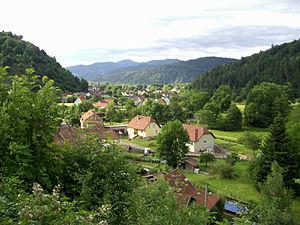
Oderen, Vallée de la Thur